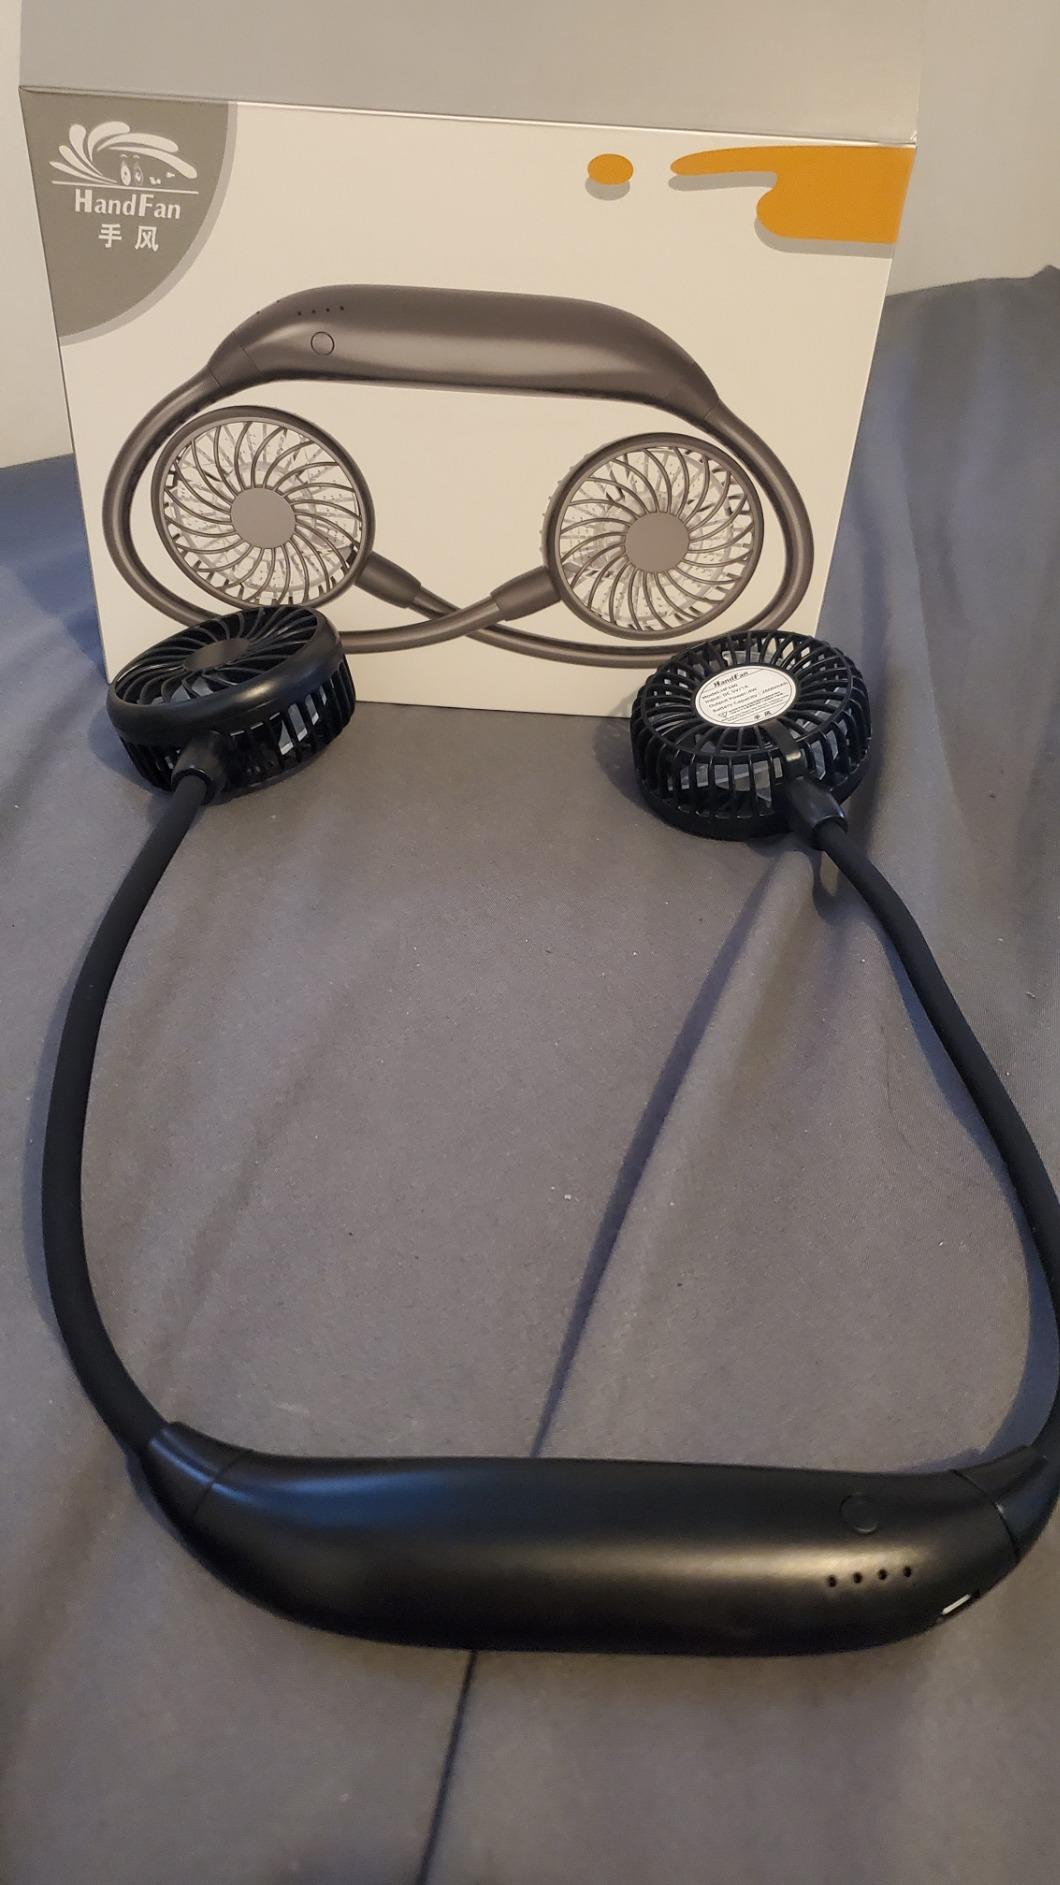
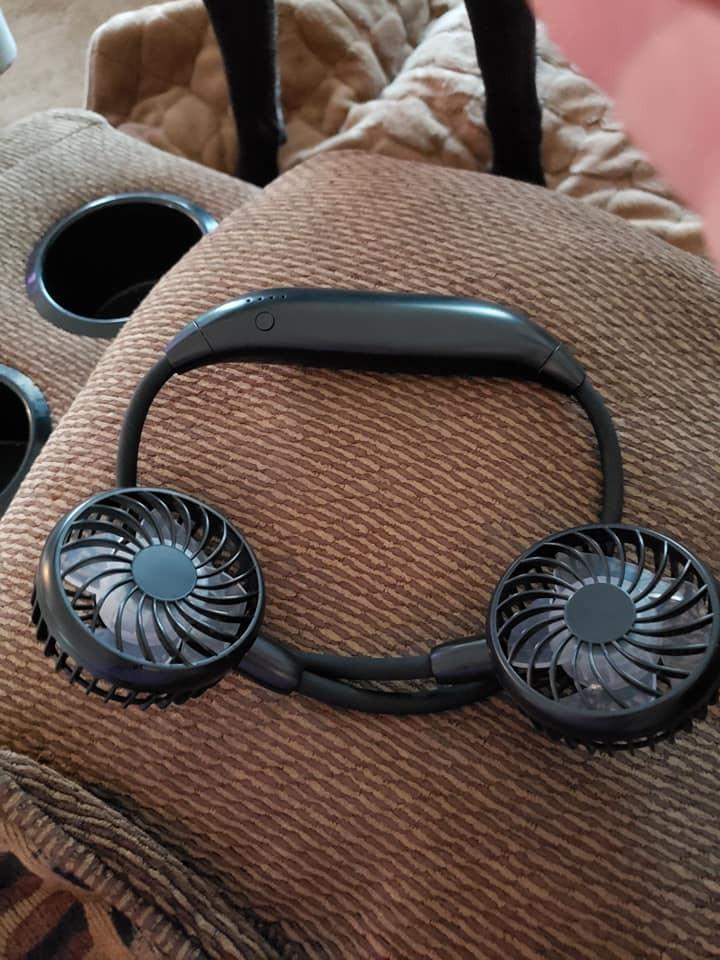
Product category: fan
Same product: yes